Dubhghall mac Ruaidhrí

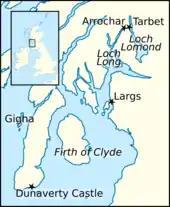
Locations relating to the expedition into the Lennox.

Whilst Dubhghall and Eóghan were in Norway, Hákon appears to have attempted to bring Haraldr back onside; and in so doing, Hákon gave away his widowed daughter in marriage to Haraldr. Unfortunately for Hákon and his designs in the Isles, the newly wedded couple were lost at sea whilst sailing from Norway to the Isles. Not only did this calamity deprive the Islesmen of a capable king, but it cost the Norwegian Crown a closely connected advocate in the region. Upon learning of the catastrophe, Hákon immediately sent Eóghan west-over-sea to temporarily take up the kingship of the Isles on his behalf. The fact that the thirteenth- to fourteenth-century "Chronicle of Mann" reports that Haraldr's brother, Rǫgnvaldr, succeeded to the kingship in 1249, could indicate that Rǫgnvaldr and Eóghan shared a degree of authority in the Isles. In any event, Eóghan was not only a Norwegian dependant in the Isles, but an eminent Scottish magnate on the mainland. Although the Scottish Crown appears to have attempted to purchase the Isles earlier that decade, Alexander II launched an invasion of Argyll, in the summer of 1249, directed at the very heart of the Clann Dubhghaill lordship. The apparent cooling of relations between Eóghan and Alexander II, along with Haraldr's demise, the resultant kin-strife over Haraldr's succession, and Eóghan's acceptance of royal powers on Hákon's behalf, could all have spurred the Scots' offensive. In the course of this offensive, Alexander II demanded that Eóghan renounce his allegiance to Hákon, and ordered him to hand over certain mainland and island fortresses. Eóghan stubbornly refused, and the unfolding crisis only ended with the Scottish king's untimely death in July 1249.